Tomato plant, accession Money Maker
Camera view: vertical (180 deg); turntable rotation: 120 degrees
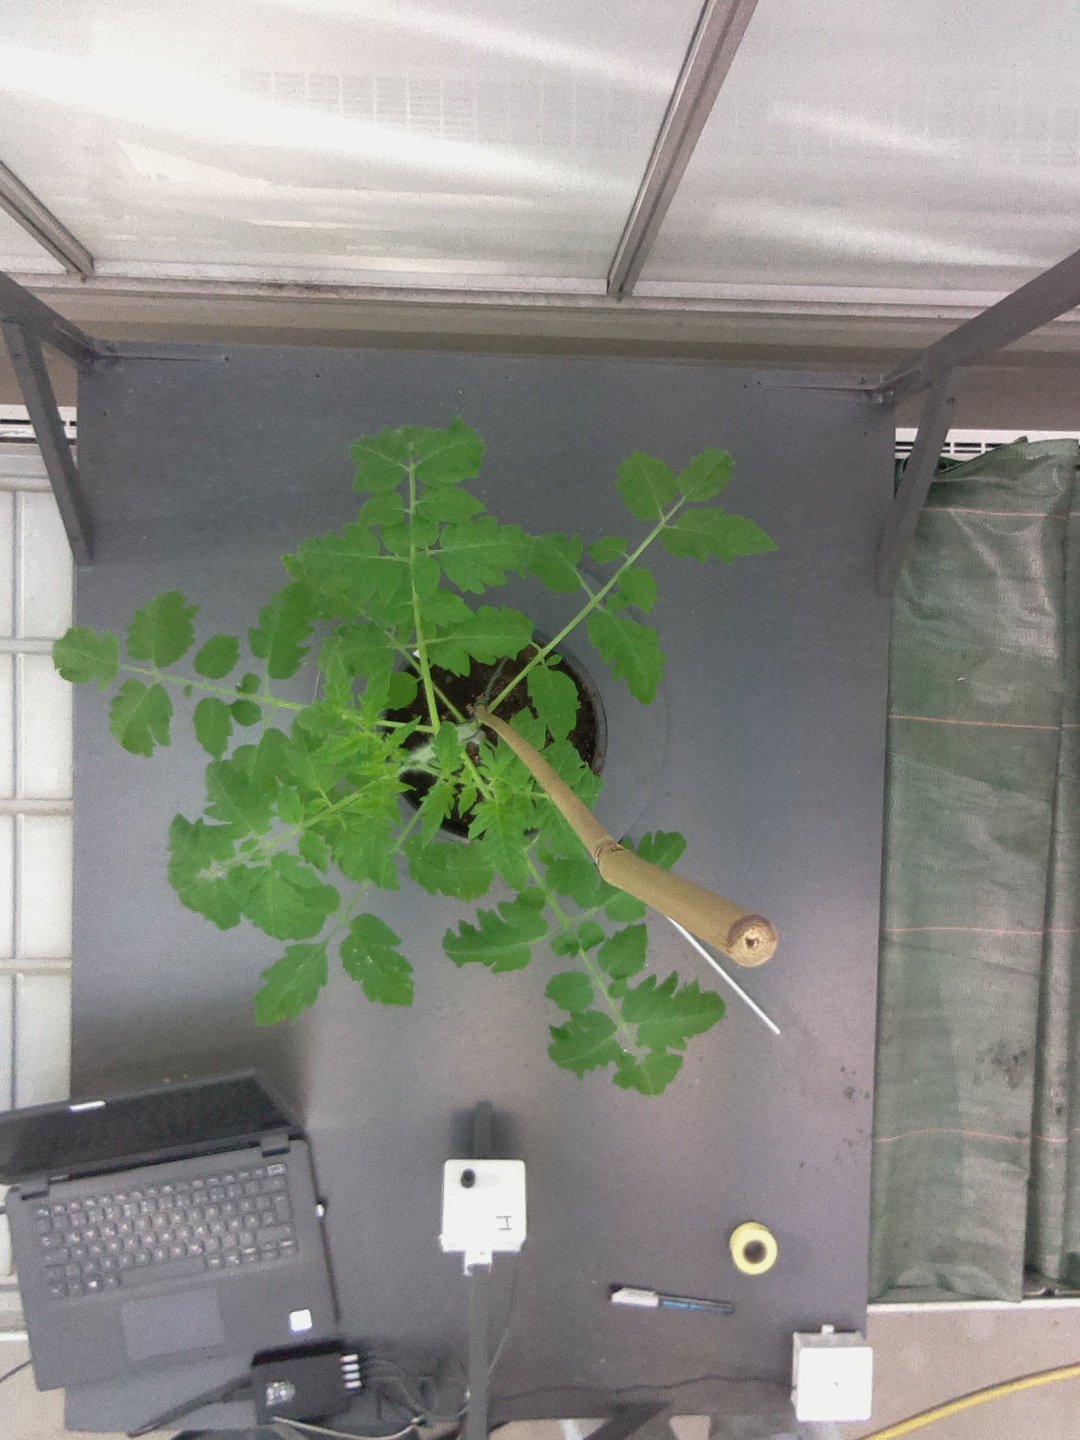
BBCH growth stage 15: 10 of true leaves visible